Public Trust Building, Christchurch

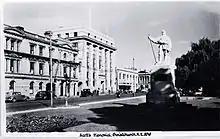
Oxford Terrace in the 1940s (from left): Clarendon Hotel, Public Trust Building, with the Scott Statue on the right

Before the staff moved in, the public enjoyed two open days on 7 and 8 May 1925. On Saturday, 9 May, the Gloucester Street office closed and on Monday, 11 May 1925, the new Public Trust Building opened to the public for business.